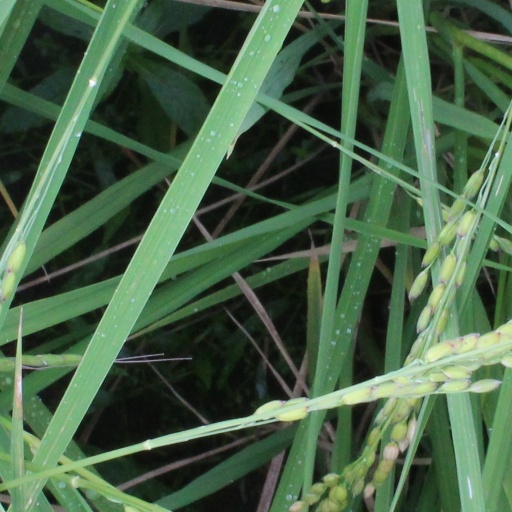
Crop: rice